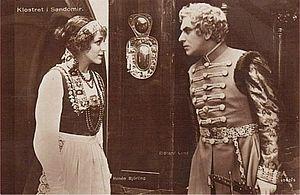
Olof Richard Lund est un acteur suédois de théâtre et de cinéma.
Henrik Jaenzon, né le 1ᵉʳ octobre 1886 à Göteborg et mort le 27 avril 1954 à Stockholm, est un directeur de la photographie suédois.
Le Monastère de Sandomierz est un film suédois muet réalisé par Victor Sjöström, sorti en 1920. Ce film est l'adaptation au cinéma d'une nouvelle de Franz Grillparzer intitulée Das Kloster bei Sendomir.
Renée Björling est une actrice suédoise, de son nom complet Renée Louise Björling, née le 10 juillet 1898 sur l'île de Lovö, morte le 4 mars 1975 à Täby.